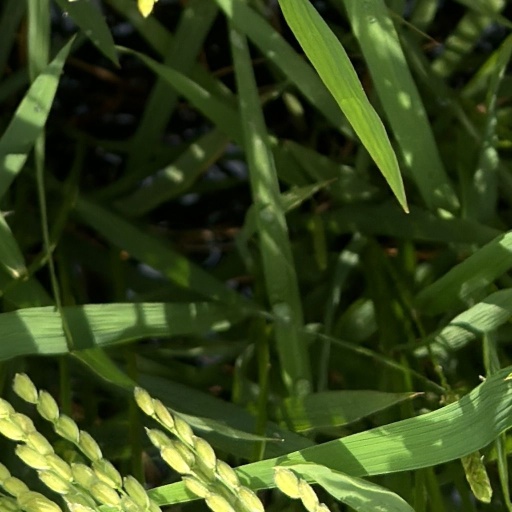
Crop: rice